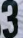
Number: 3